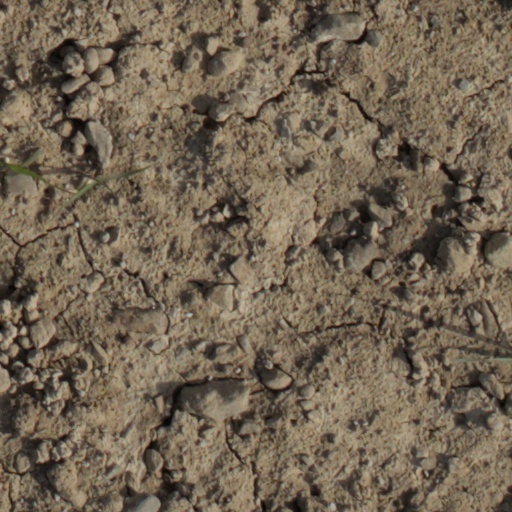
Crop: wheat